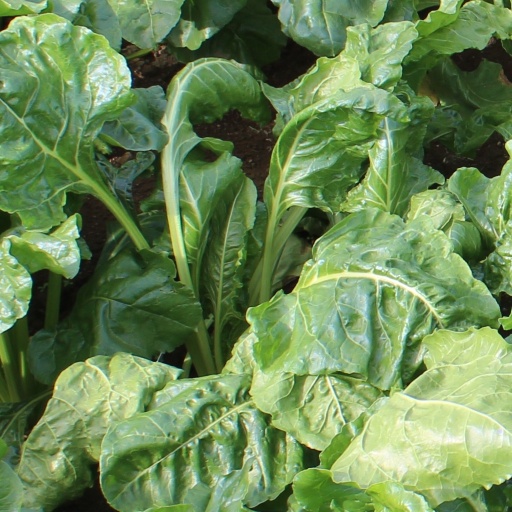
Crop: sugar beet